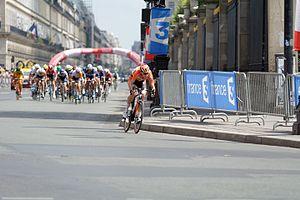
La 3ᵉ édition de La course by Le Tour de France a lieu le 24 juillet 2016. C'est la douzième épreuve de l'UCI World Tour féminin 2016. Elle est organisée par Amaury Sport Organisation tout comme le Tour de France.
La saison 2016 de l'équipe cycliste Boels Dolmans est la septième de la formation.
Eleonora Maria van Dijk, née le 11 février 1987 à Harmelen, est une coureuse cycliste néerlandaise, membre de l'équipe Trek-Segafredo. Courant sur piste et sur route, elle remporte en 2008 le championnat du monde de scratch et le championnat des Pays-Bas du contre-la-montre. Elle est également championne du monde de contre-la-montre par équipe de marques en 2012, 2013, 2016 et 2017 ainsi que championne du monde du contre-la-montre individuelle en 2013. Elle gagne les quatre premiers championnats d'Europe du contre-la-montre de 2016 à 2019. En 2014, elle remporte le Tour des Flandres, épreuve de coupe du monde et monument du cyclisme.